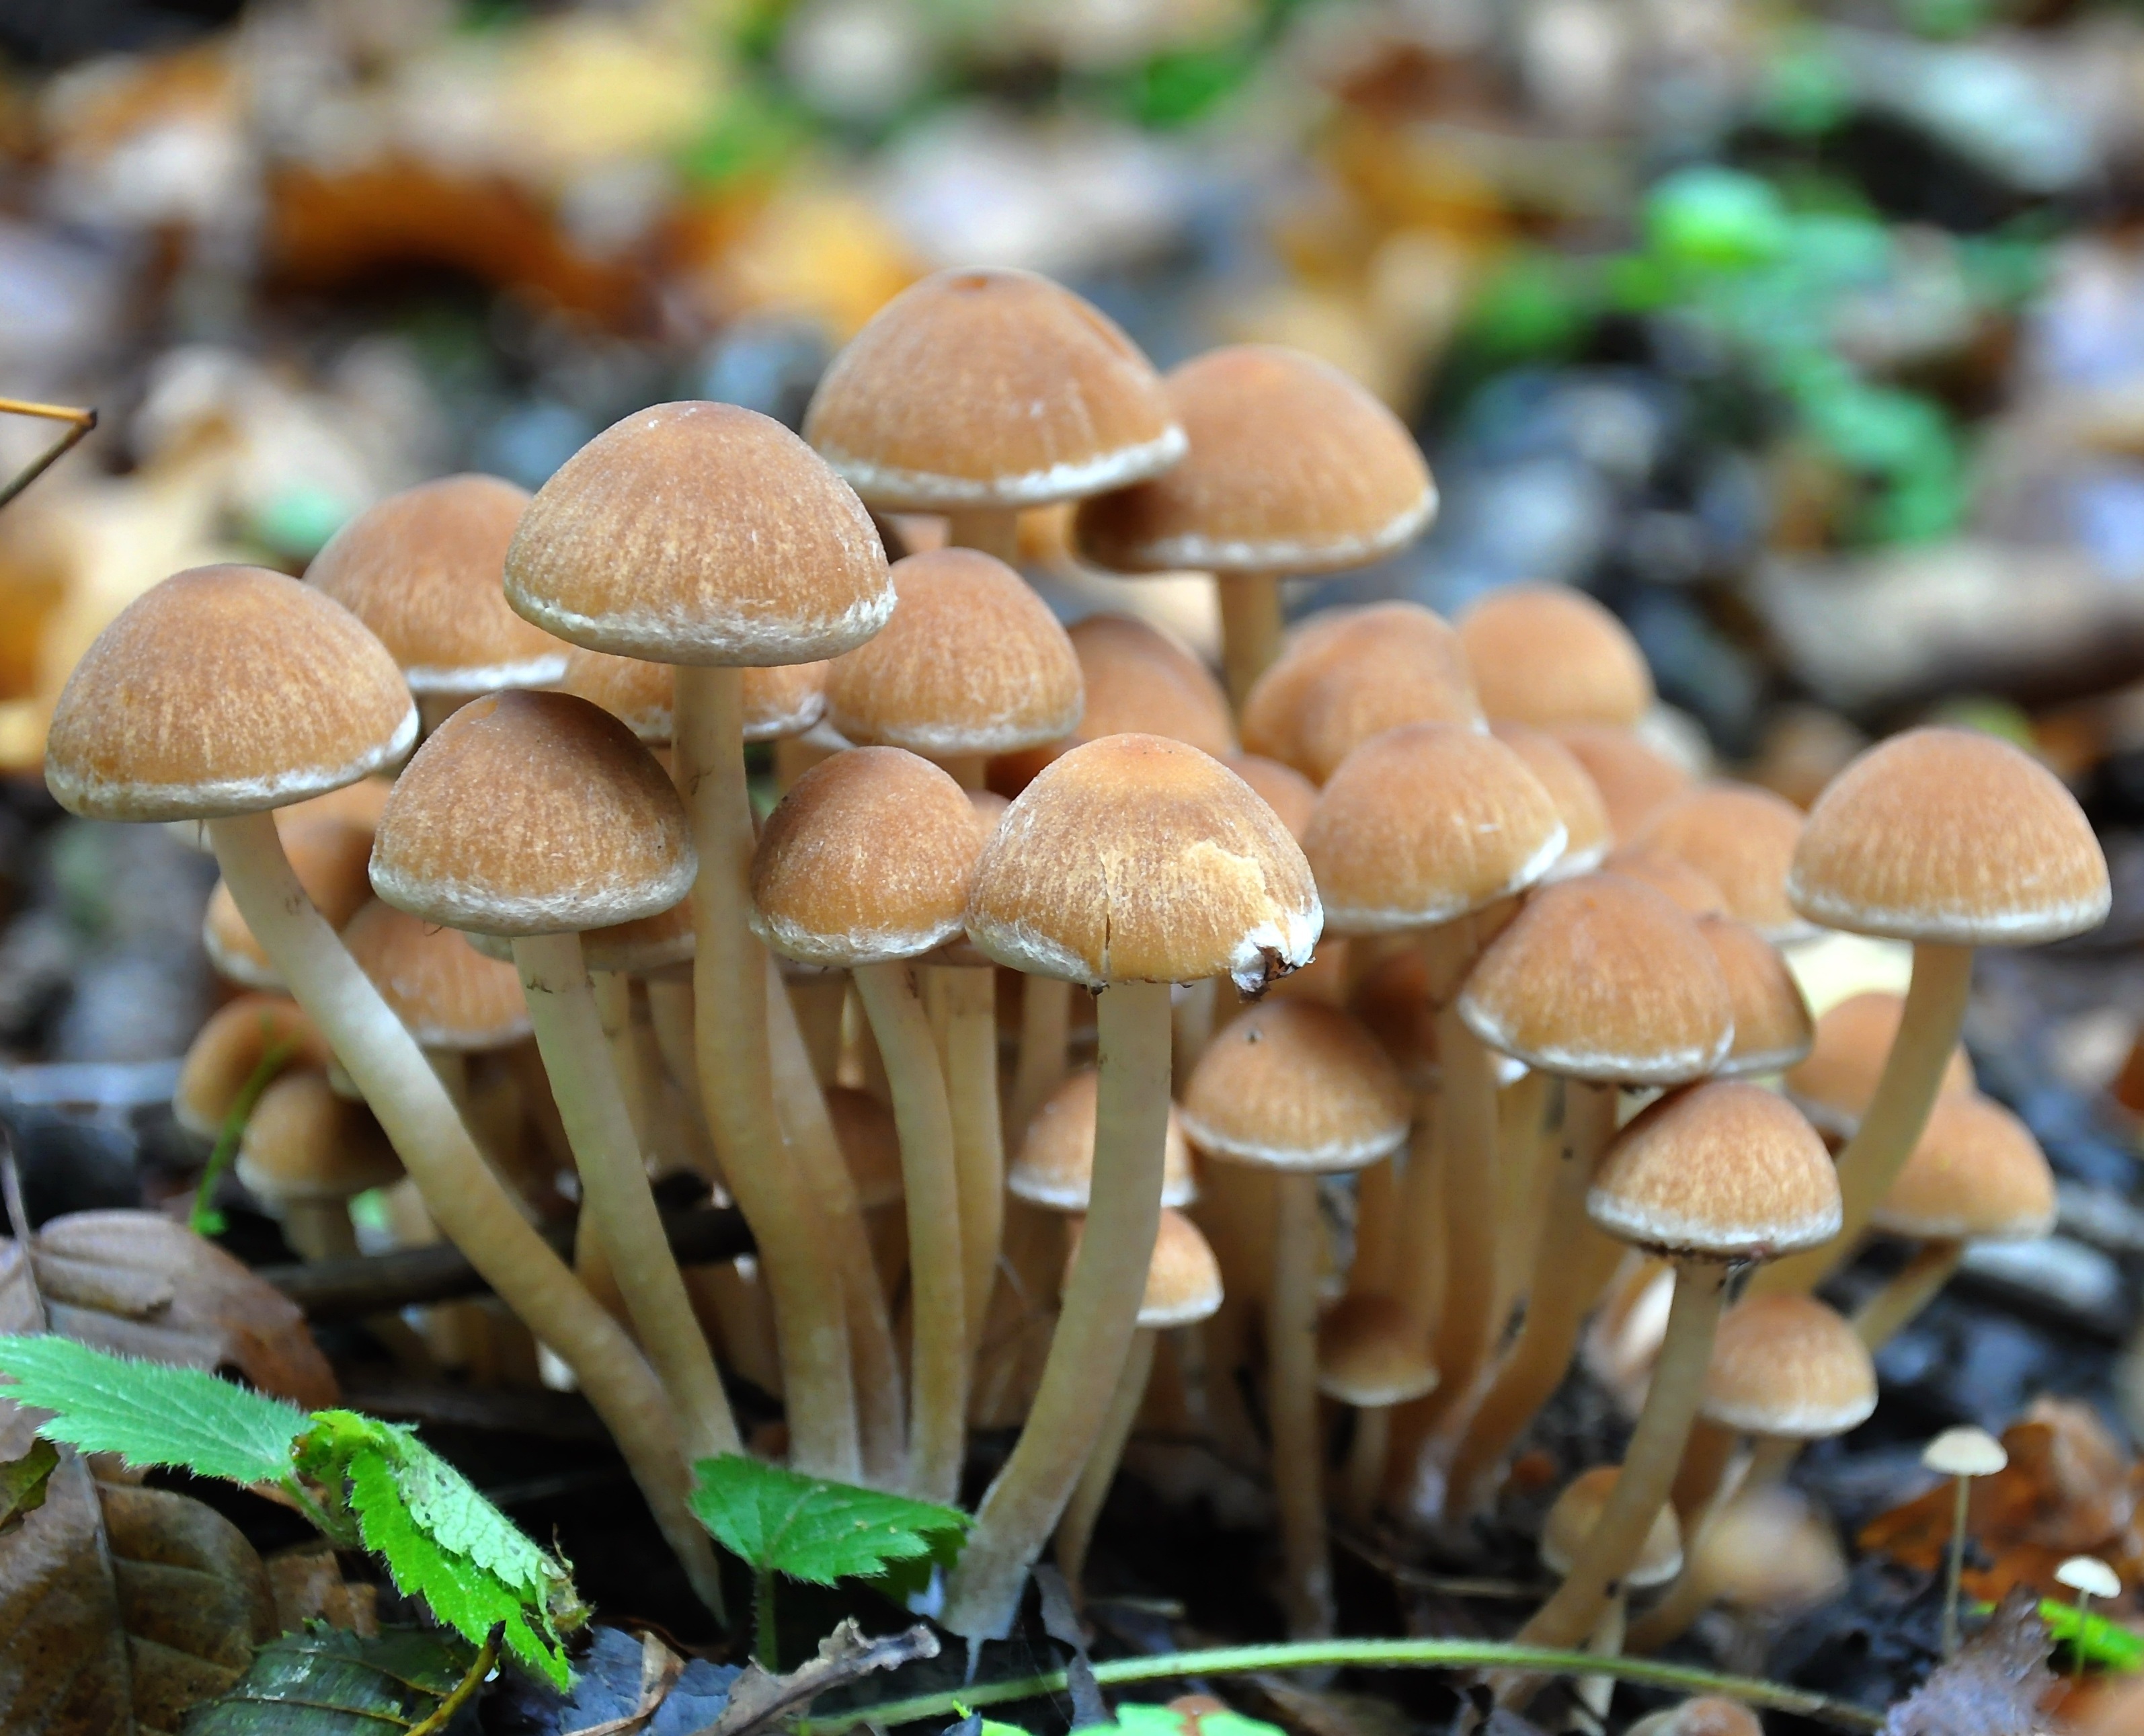
forest, autumn, mushroom, fungus, agaric, bolete, coprinus, agaricus, matsutake, oyster mushroom, edible mushroom, shiitake, medicinal mushroom, agaricomycetes, agaricaceae, champignon mushroom, penny bun, pleurotus eryngii, enokitake